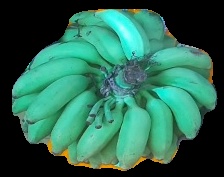
Variety: elakki-bale
Grade: grade2